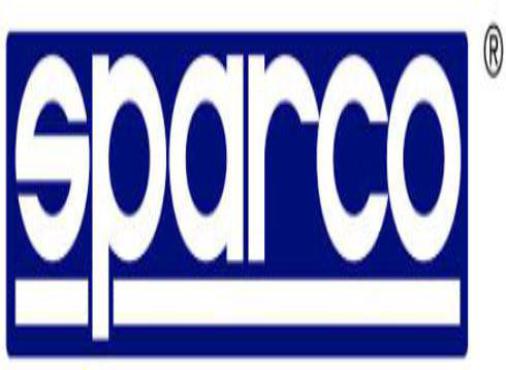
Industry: Clothes